Die Maccabäer

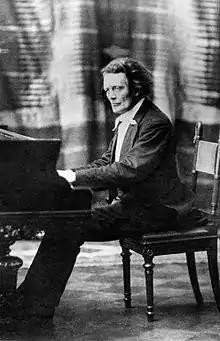
Rubinstein at the piano

Die Maccabäer ("German, The Maccabees") (sometimes spelt 'Die Makkabäer') is an opera in three acts by Anton Rubinstein to a libretto by Salomon Hermann Mosenthal. The opera is based on a play by Otto Ludwig, which is itself based loosely on the biblical story of the Maccabees. Written in 1872–74, it was first performed on 17 April 1875 at the Hofoper, Berlin. Censorship problems prevented its performance in Russia until January 1877 (in St.Petersburg).